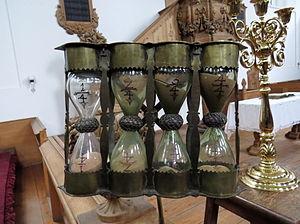
Sablier de l'Eglise Réformée Française de Copenhague